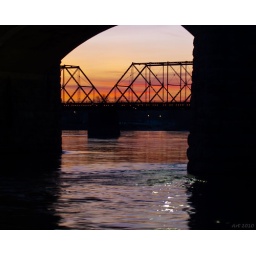
The sunset seen through the piers of the Market Street bridge with the Walnut street bridge in between.